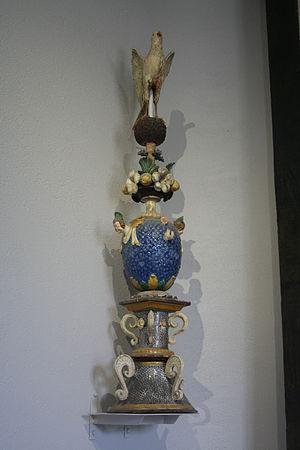
épi de faitage du pays d'Auge
Le musée de Normandie est un musée municipal de la ville de Caen dans le département du Calvados en région Normandie. Fondé en 1946, il est ouvert dans l'enceinte du château de Caen en 1963. Initialement consacré à l'ethnographie, le musée s'étend à l'archéologie, avec une salle ouverte en 1968, et des collections qui s'enrichissent avec les nombreuses fouilles archéologiques menées dans le département jusque dans les années 1980. Le musée des beaux-arts de Caen s'installe dans l'enceinte du château et ouvre en juin 1970.